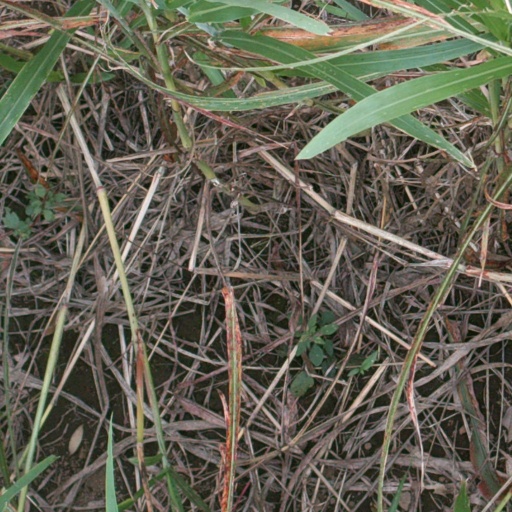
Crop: sorghum